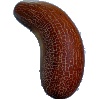
Label: Cucumber Ripe 1